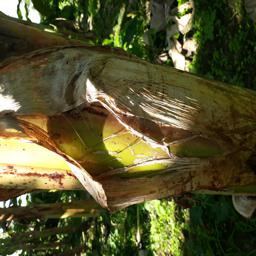
Label: PSEUDOSTEM WEEVIL